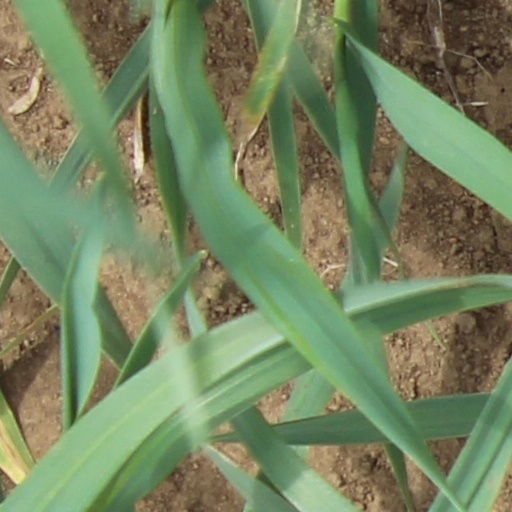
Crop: wheat